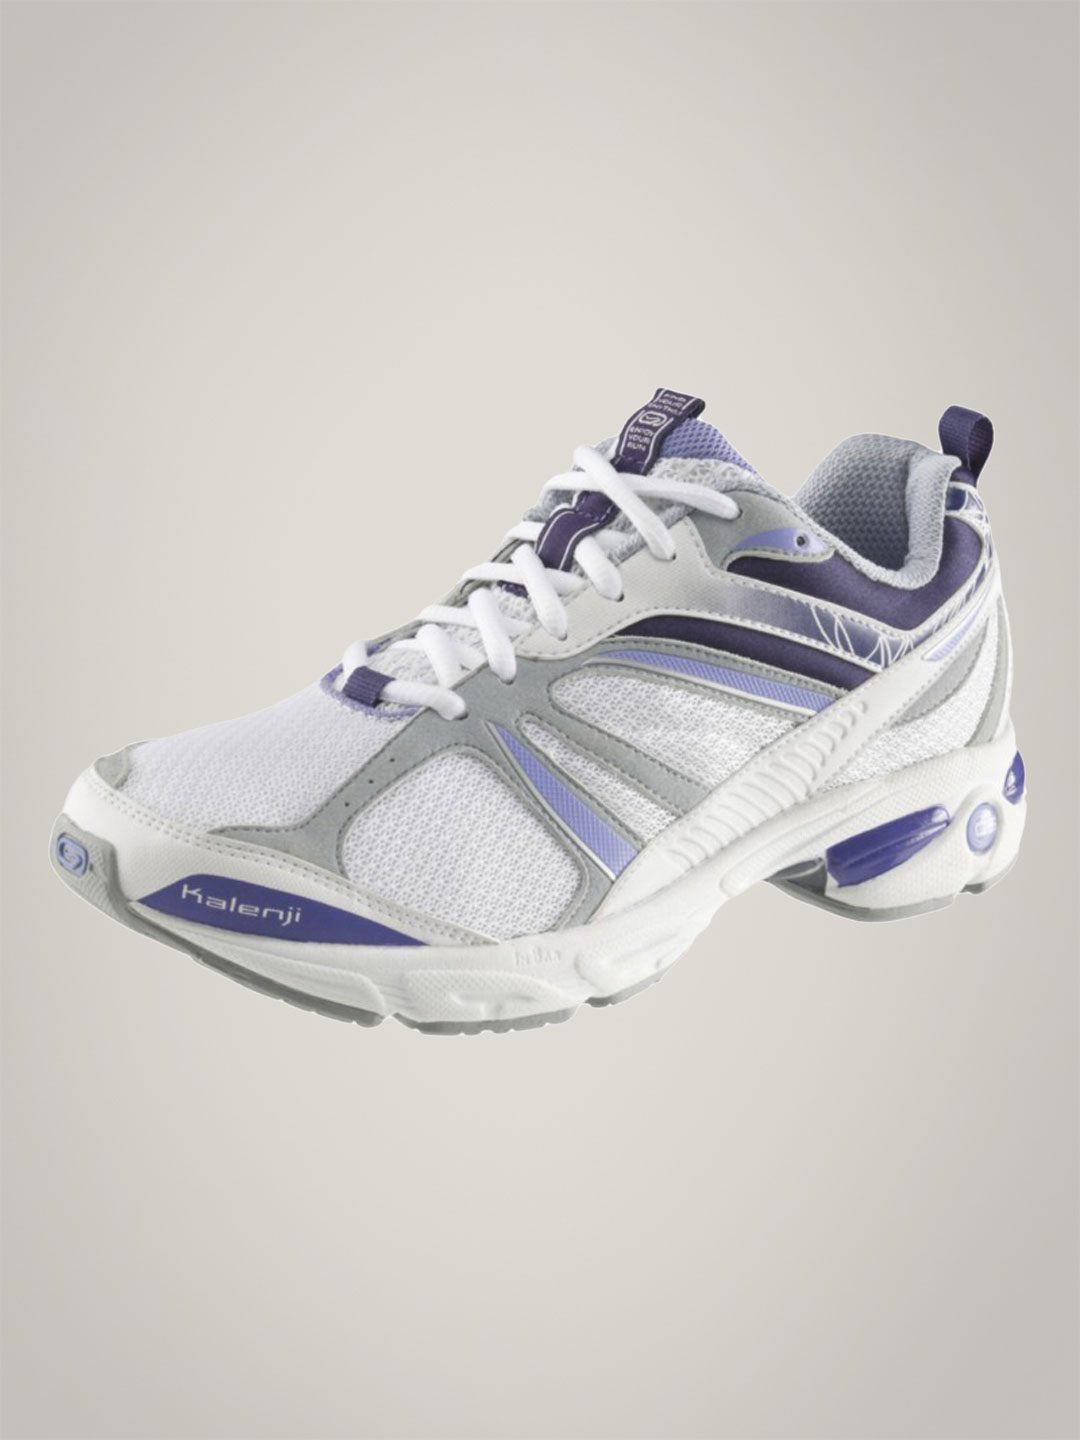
Kalenji Ekiden 200 Wn Purple 2011
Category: Footwear / Shoes / Sports Shoes
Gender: Women
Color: Purple
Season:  2011
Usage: Sports